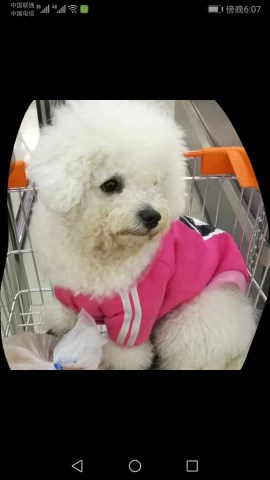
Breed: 3083-n000117-Bichon_Frise